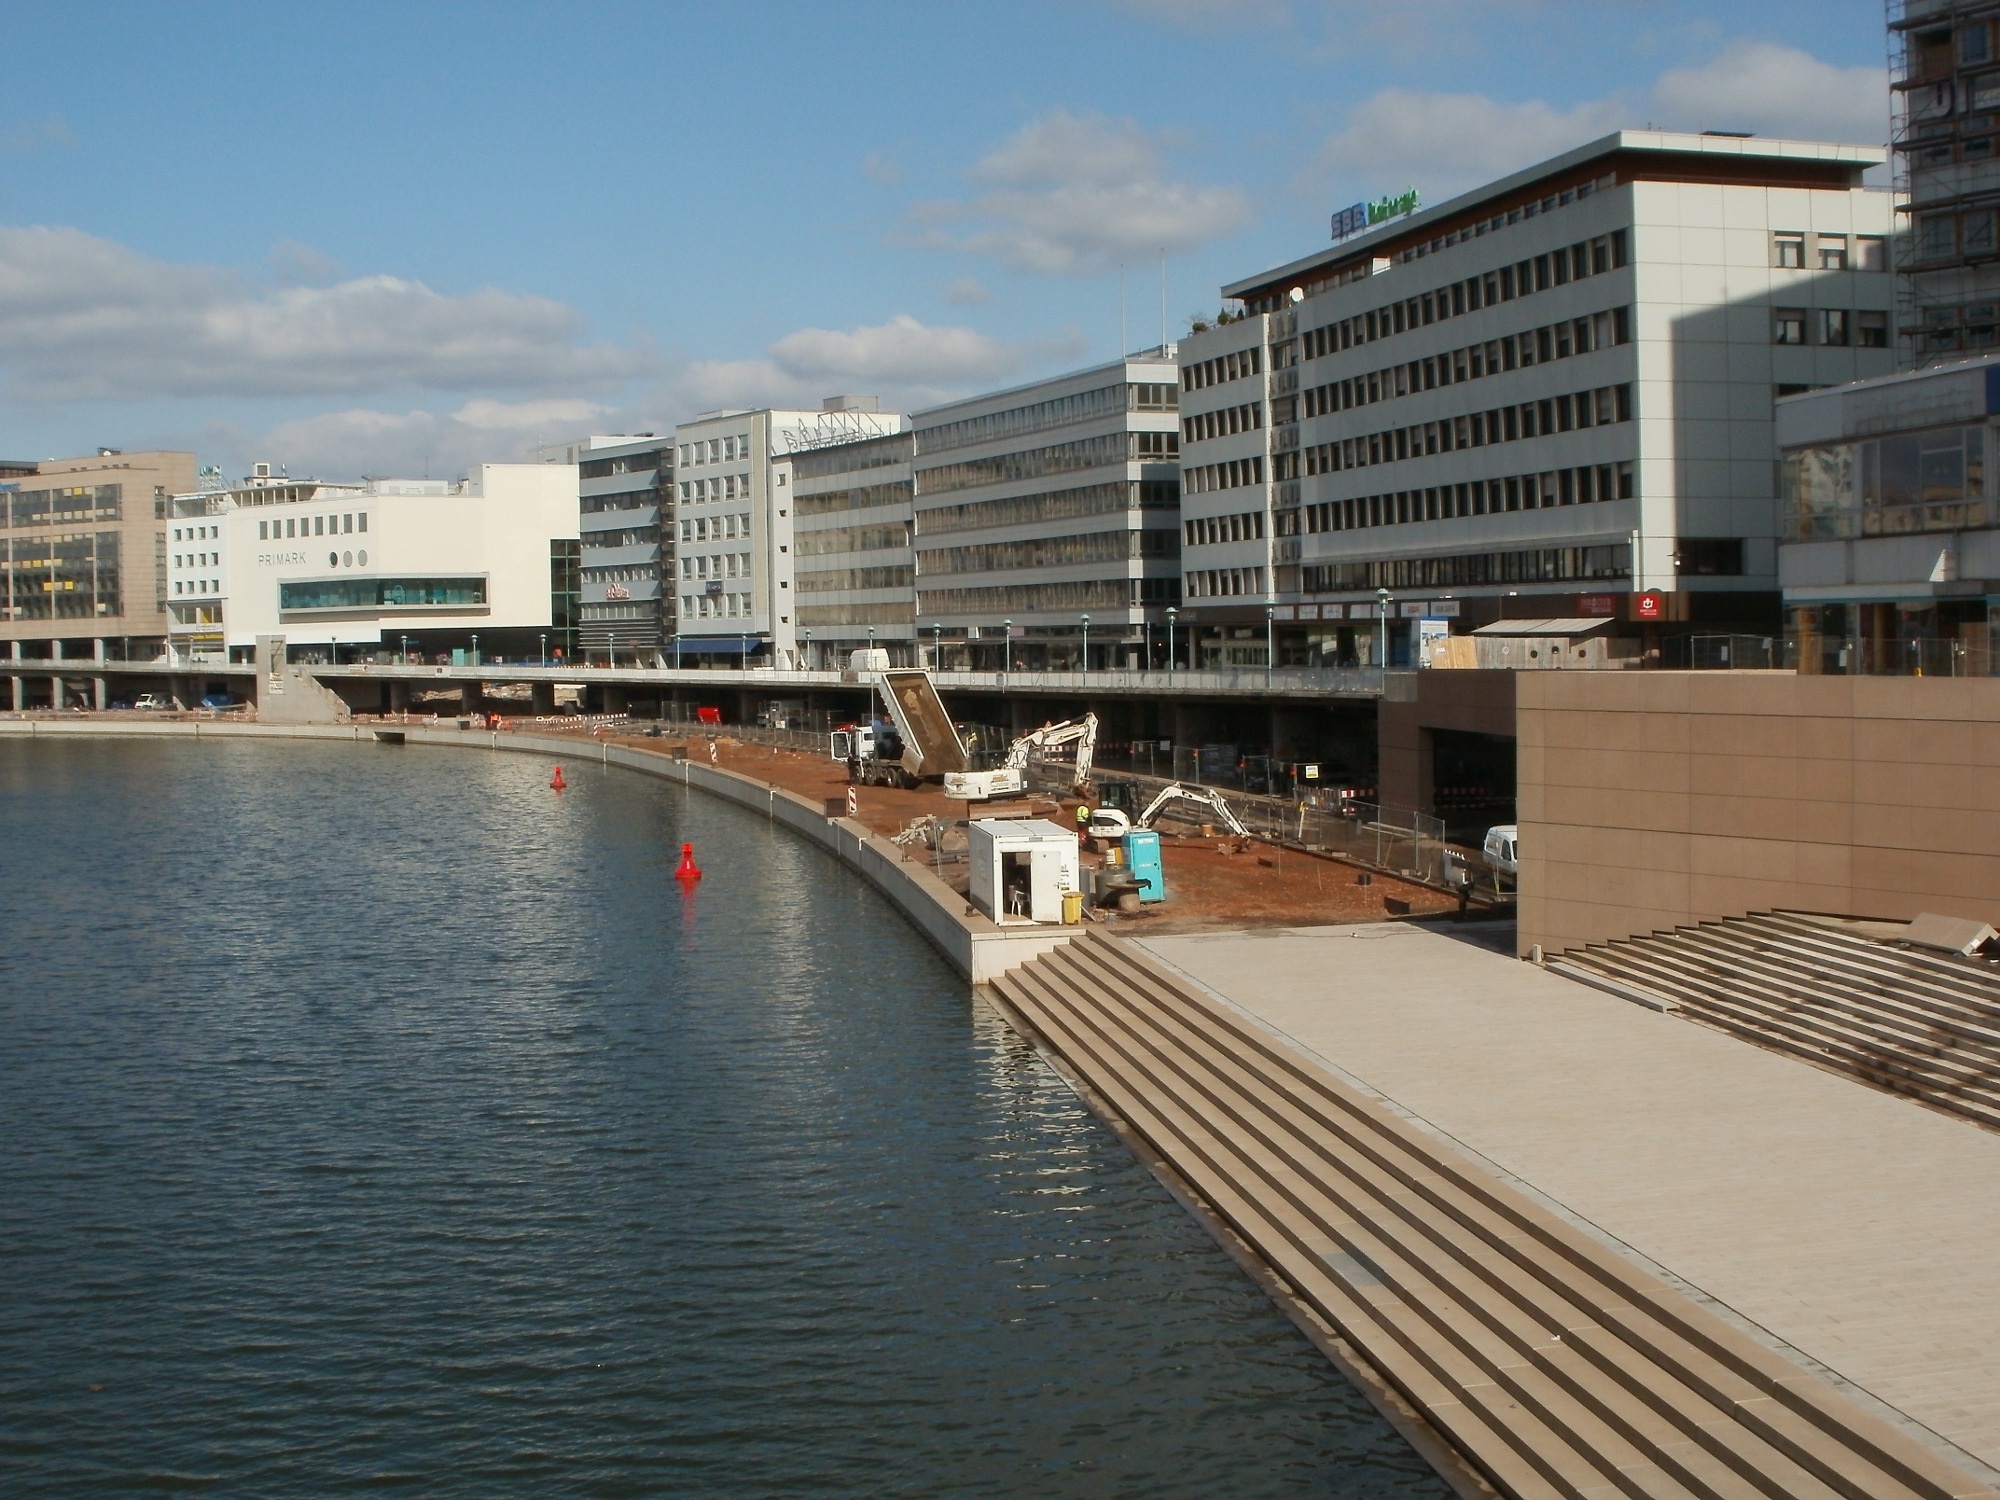
dock, boardwalk, skyline, city, river, walkway, downtown, vehicle, marina, modern, waterway, buildings, germany, riverside, saarbruecken, berliner promenade, saar